Edward Wotton (zoologist)

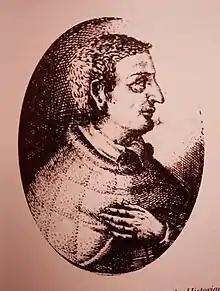
An engraving by William Rogers c. 1600

Edward Wotton (1492 – 5 October 1555) was an English physician, born in Oxford, credited with starting the modern study of zoology, by separating out much of the fanciful and folkloric additions that had been added over time to the body of zoological knowledge.